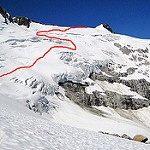
Label: glacier